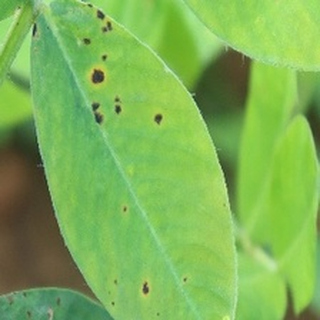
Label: groundnut_early_leaf_spot